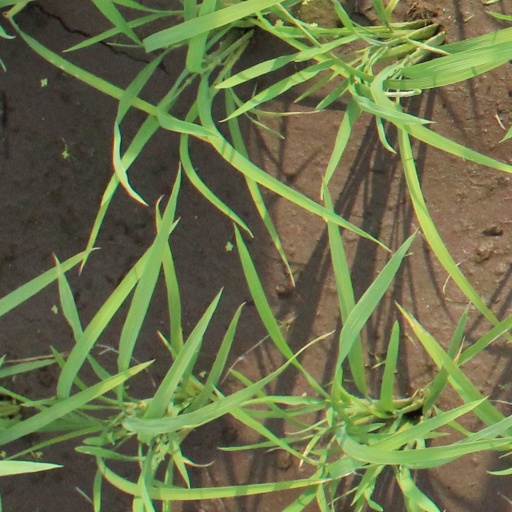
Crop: rice